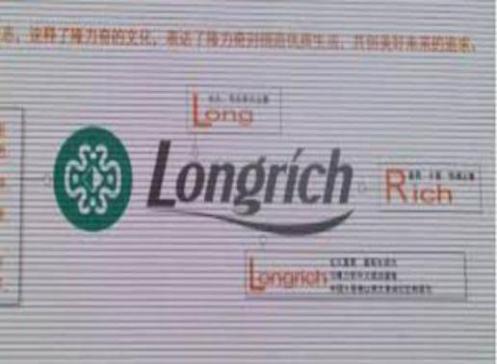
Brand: longrich
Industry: Necessities